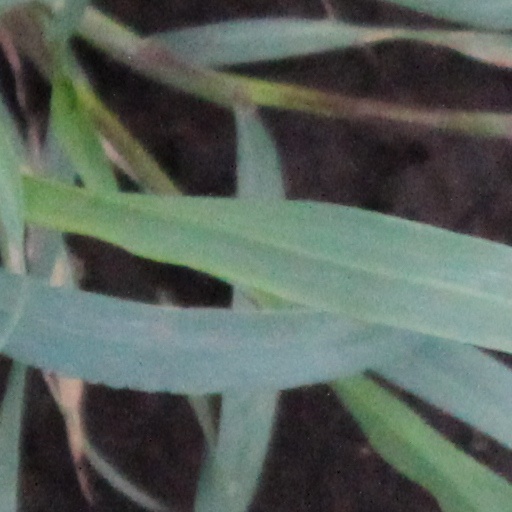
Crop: wheat